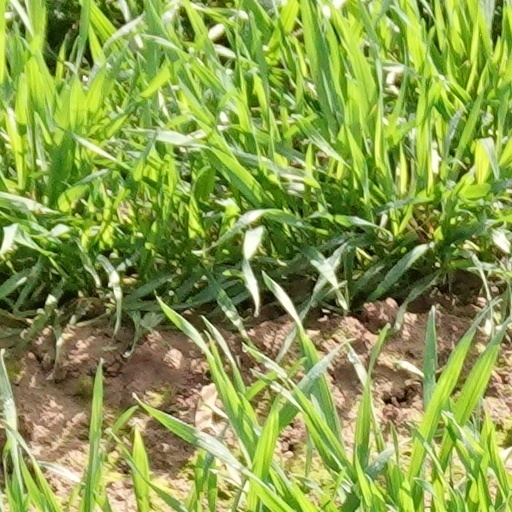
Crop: wheat